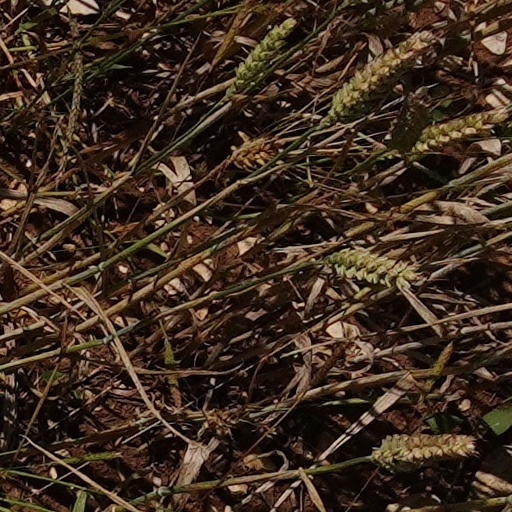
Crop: wheat